San Diego Stadium

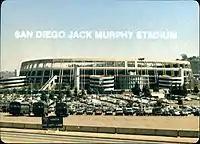
Exterior of then-San Diego Jack Murphy Stadium in 1984

After Jack Murphy's death in September 1980, San Diego Stadium was renamed San Diego Jack Murphy Stadium by a 6–2 vote of the San Diego City Council on January 6, 1981. In 1983, over 9,000 bleachers were added to the lower deck on the open end of the stadium raising the capacity to 59,022.